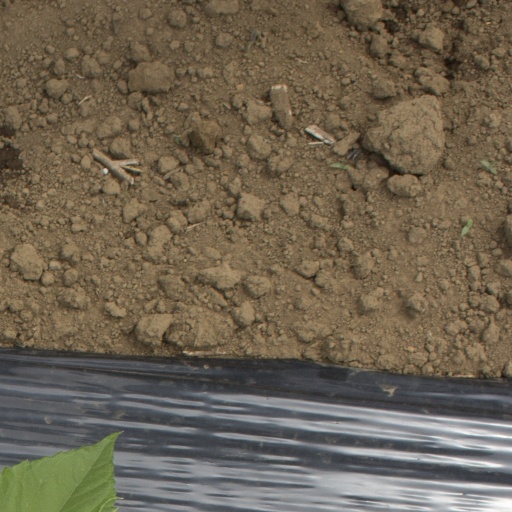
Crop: Jerusalem artichoke